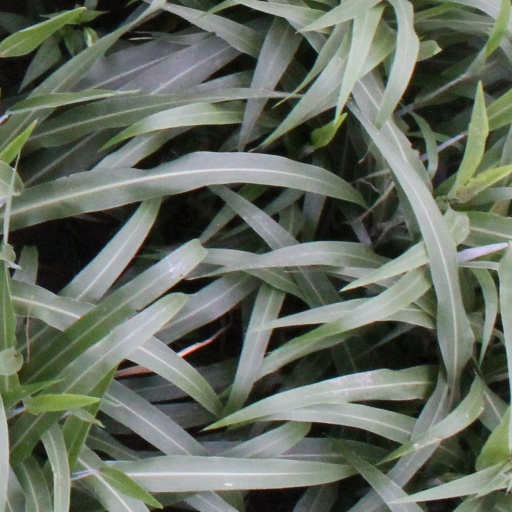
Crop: sorghum